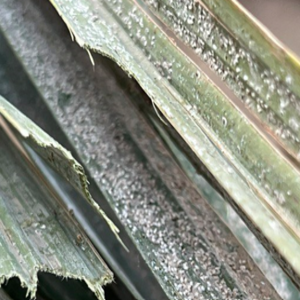
Label: Parlatoria Blanchardi